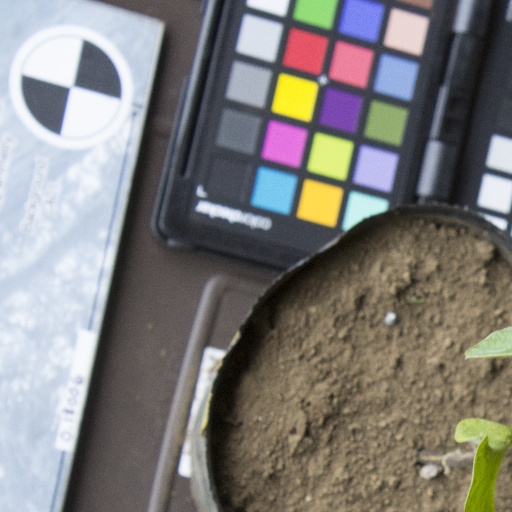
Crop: soybean